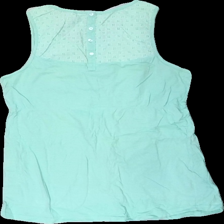
View: back
Type: Top
Category: Ladies
Brand: Not in the list
Brand text on label: Mina
Colors: Turquoise
Material: 100% cotton
Cut: Regular, C-collar
Size: M
Season: All
Stains: Minor
Price range: 50-100
Recommended usage: Recycle